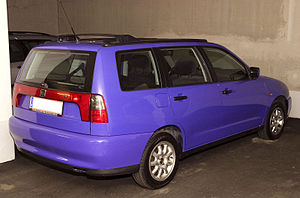
Seat Córdoba / Córdoba (type 6K/C, 1993−2002) / Udstyrsvarianter
SEAT Córdoba, opkaldt efter den spanske by Córdoba, var en bilmodel fra SEAT.